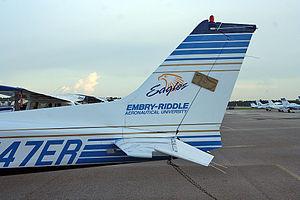
gouvernail verouillé par une plaque sur un avion à l'arrét en prévision d'une tempête